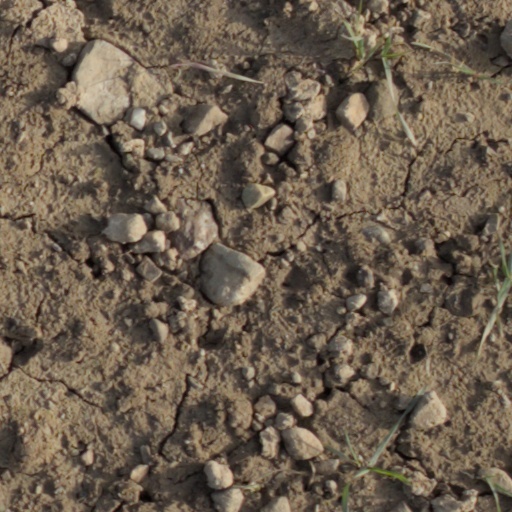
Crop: wheat